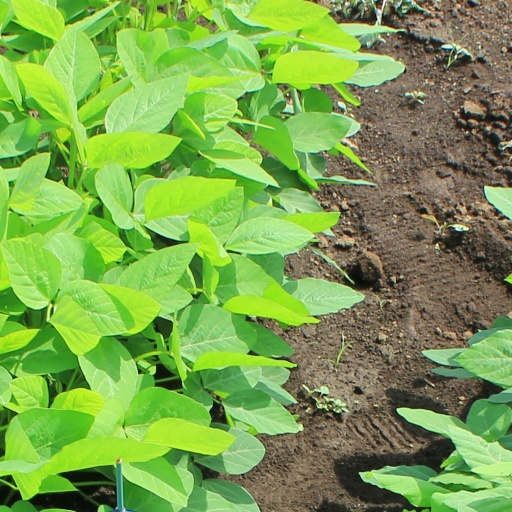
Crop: soybean